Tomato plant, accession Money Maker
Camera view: tilt-top (135 deg); turntable rotation: 270 degrees
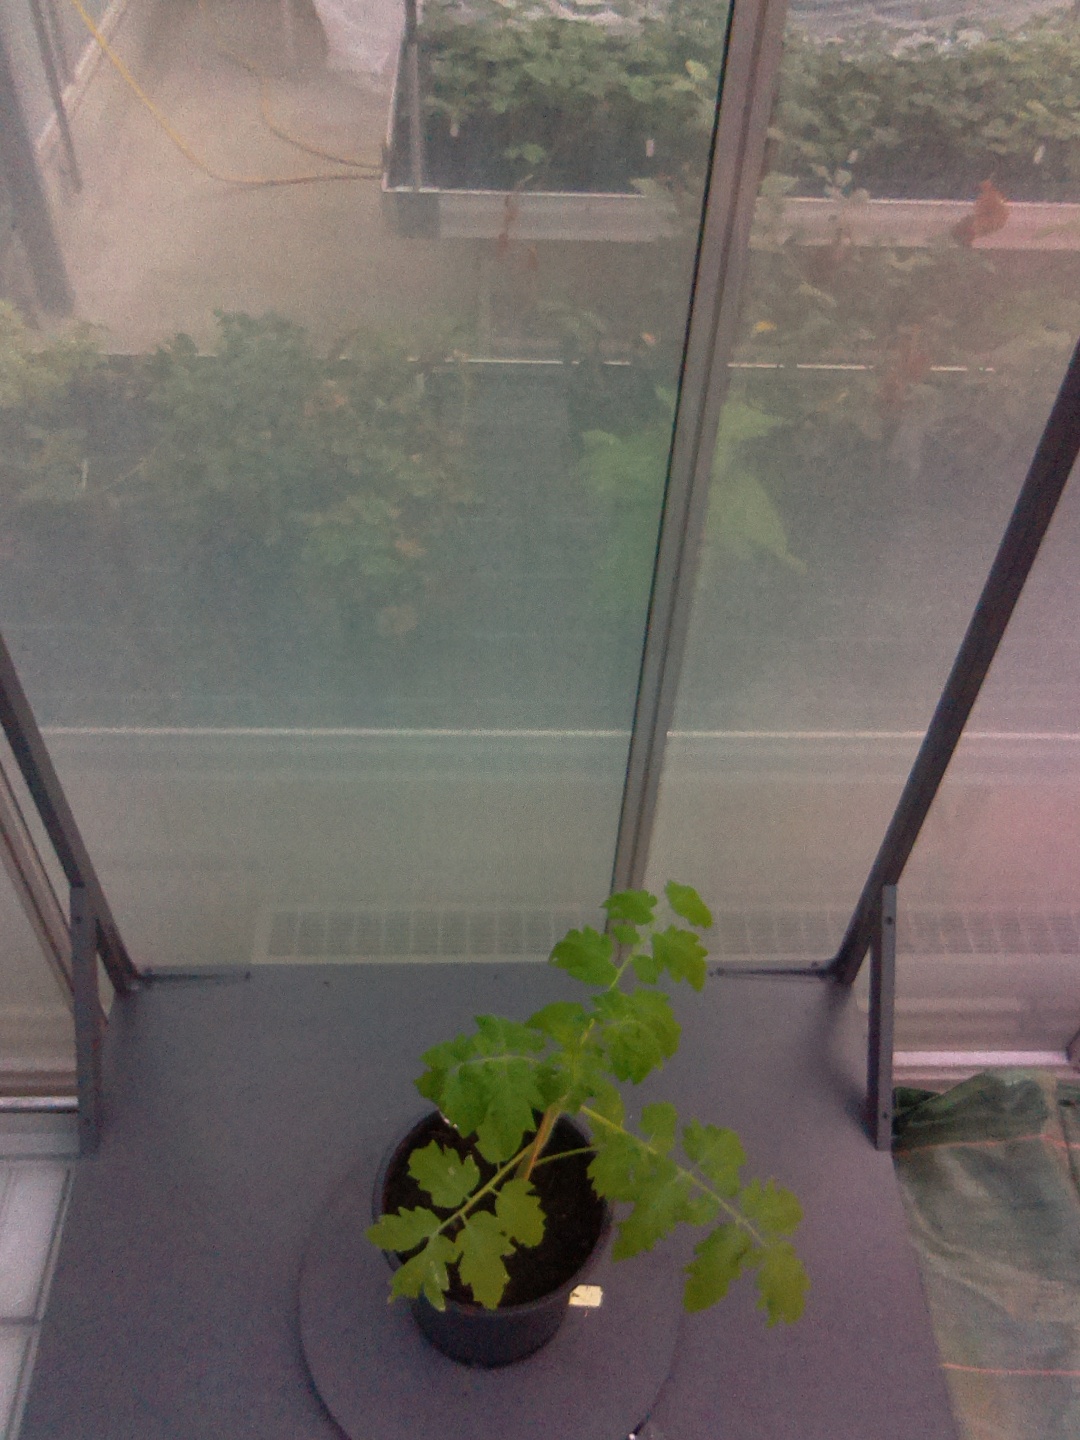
BBCH growth stage 13: 6 of true leaves visible